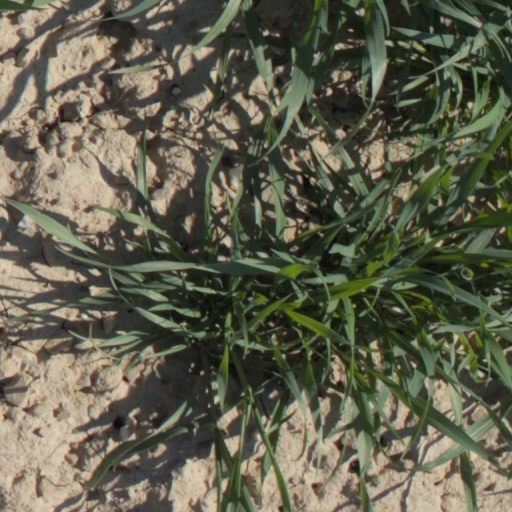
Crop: wheat